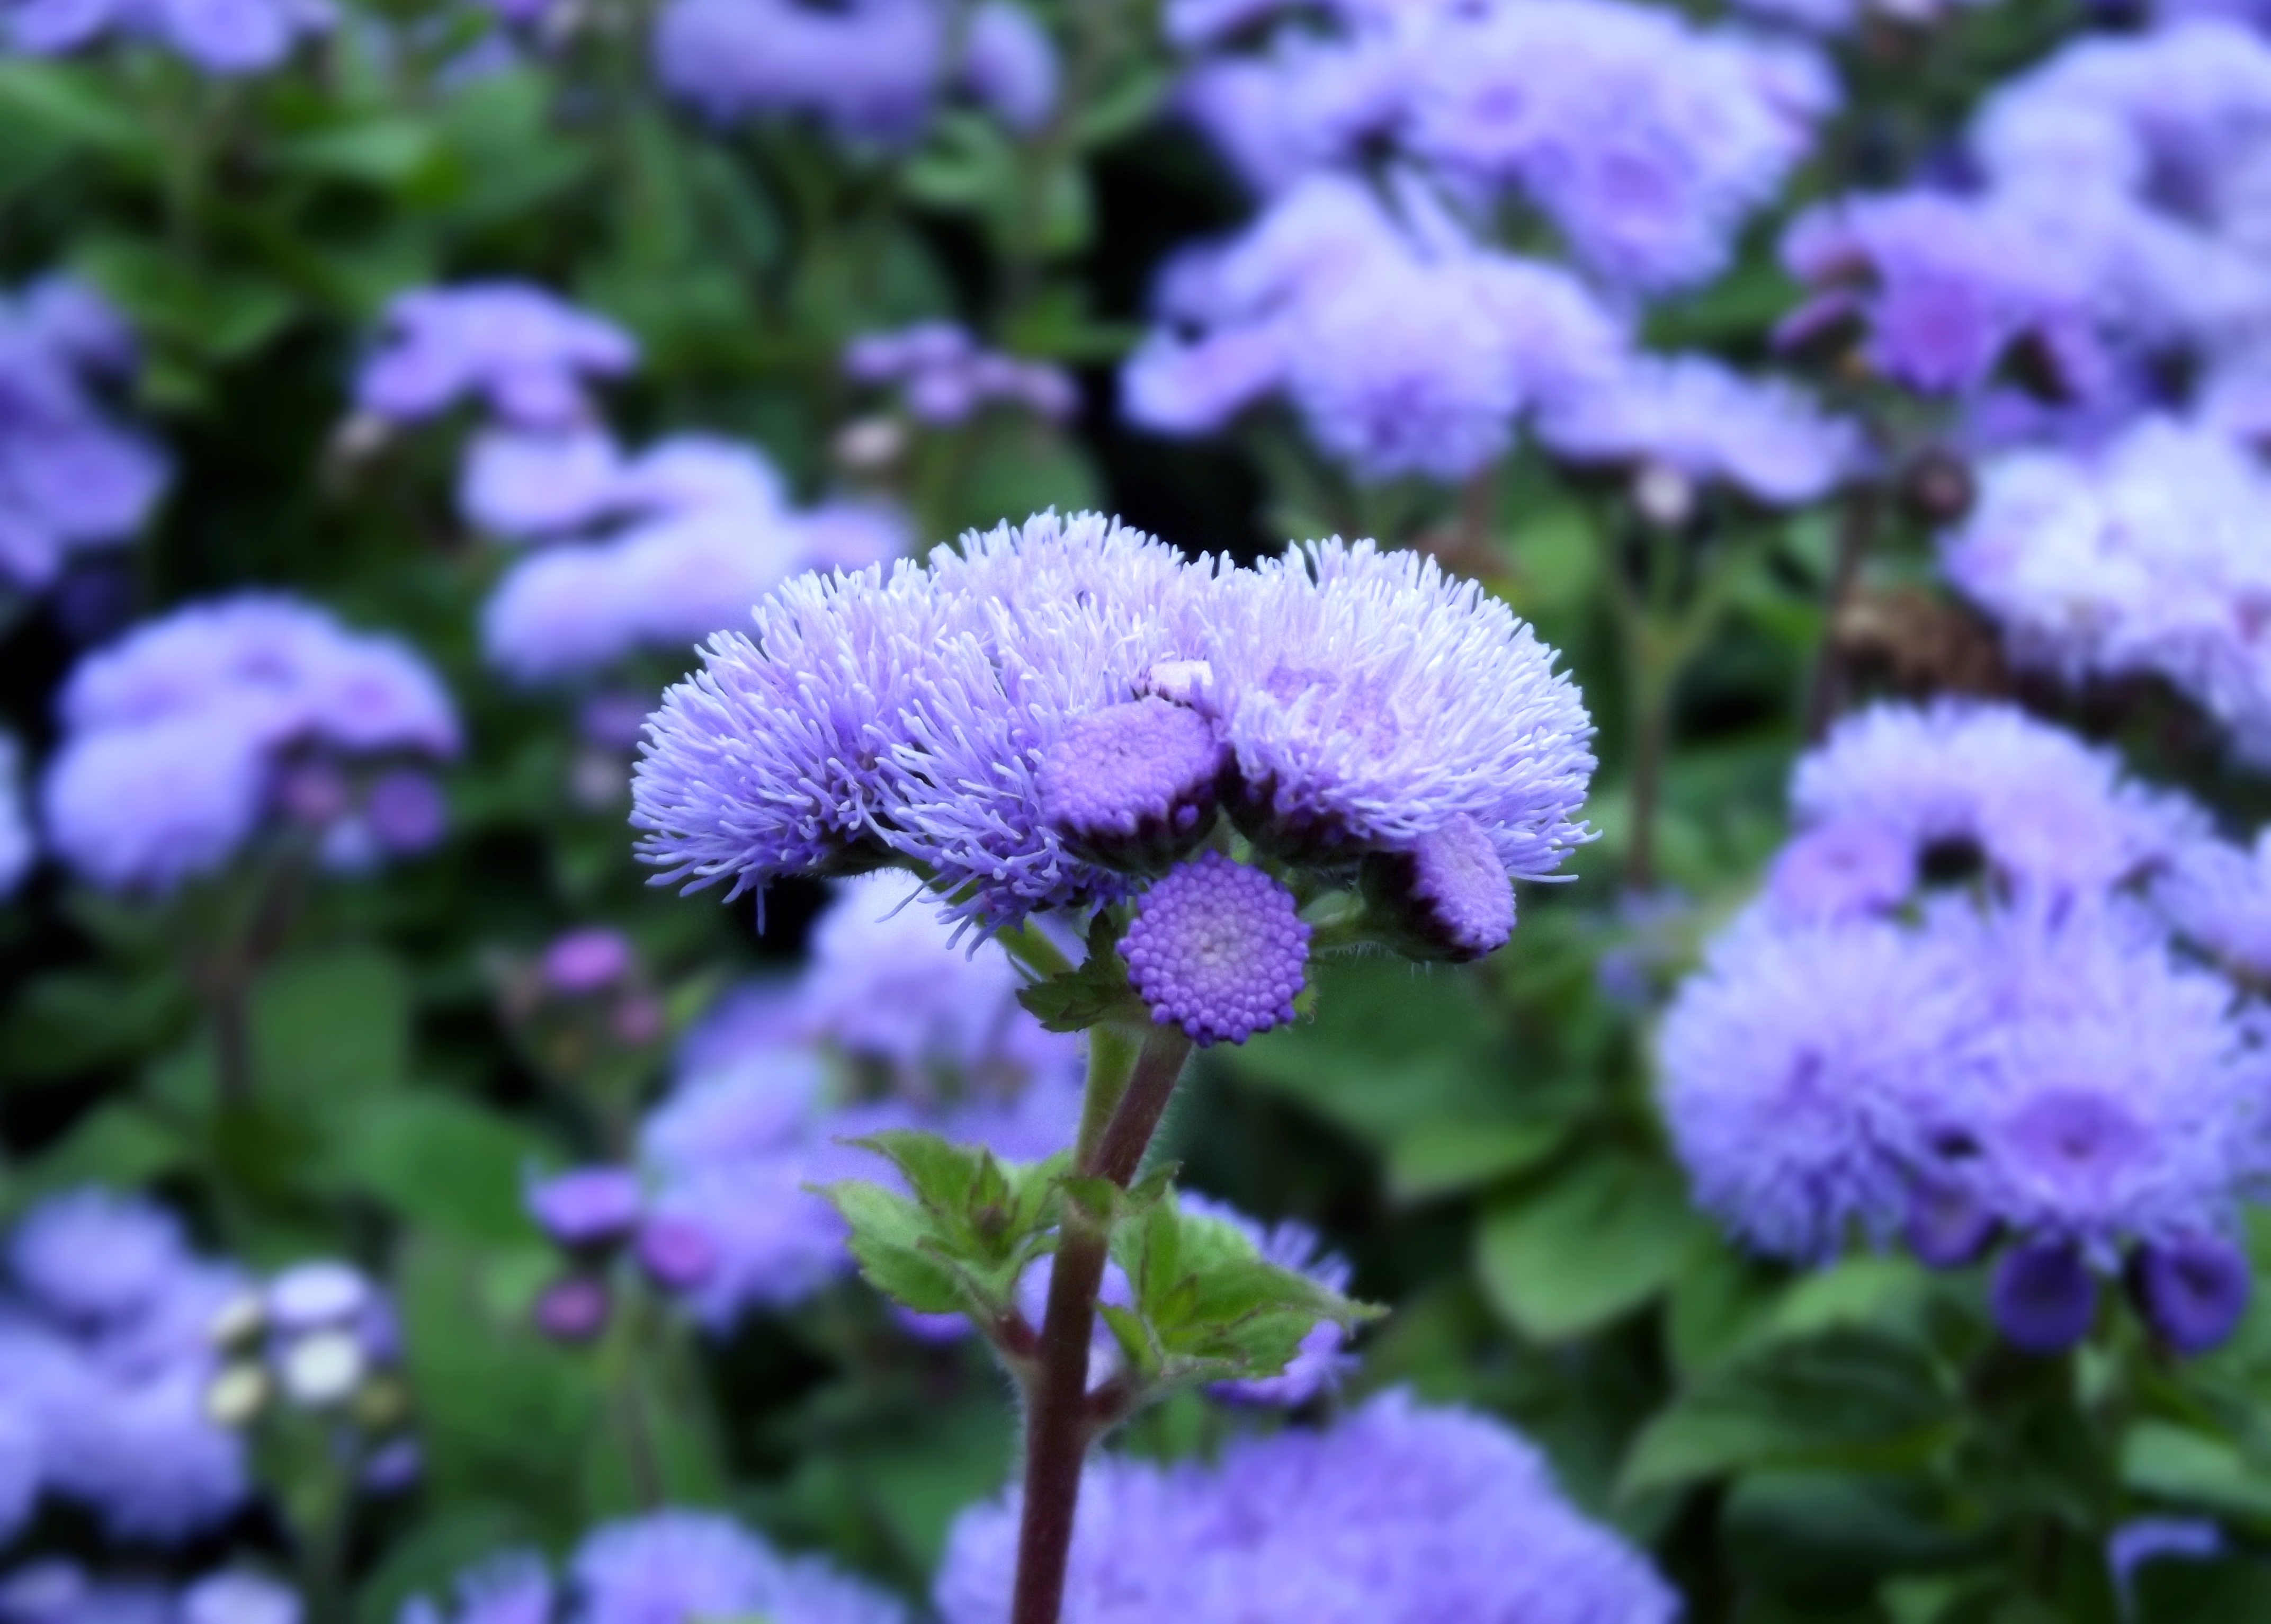
nature, plant, flower, purple, green, herb, macro, blue, flora, wildflower, flowers, turkey, flower picture, flowering plant, daisy family, annual plant, land plant, blue v smoke